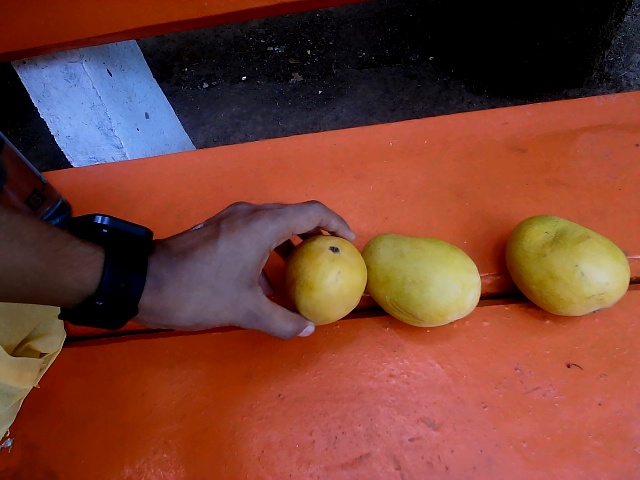
Label: Ripe_Mango